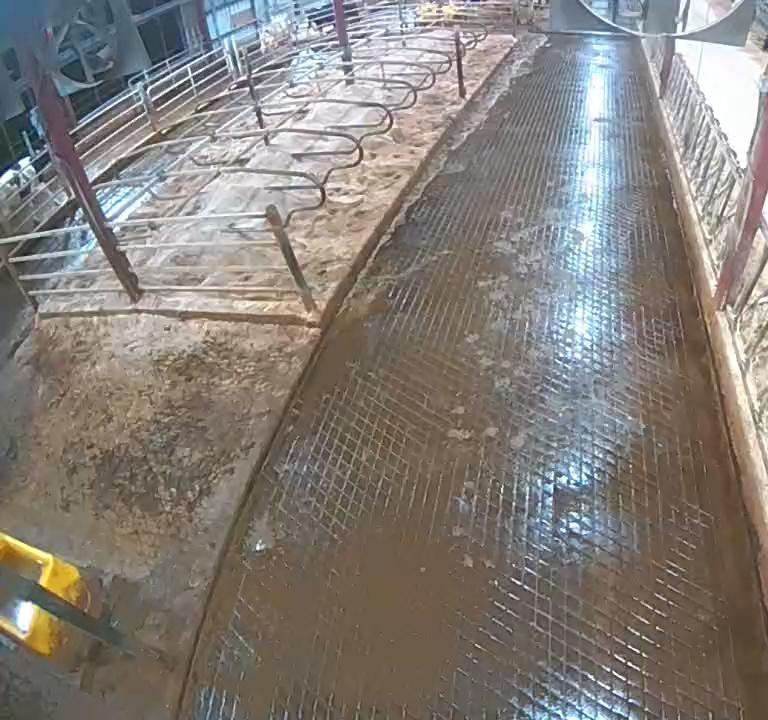
Number of cows: 0